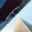
Label: skyscraper